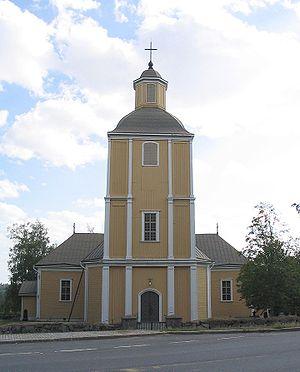
Cet article recense les églises évangéliques-luthériennes de Finlande.
Hausjärvi est une municipalité du sud de la Finlande, dans la région du Kanta-Häme.